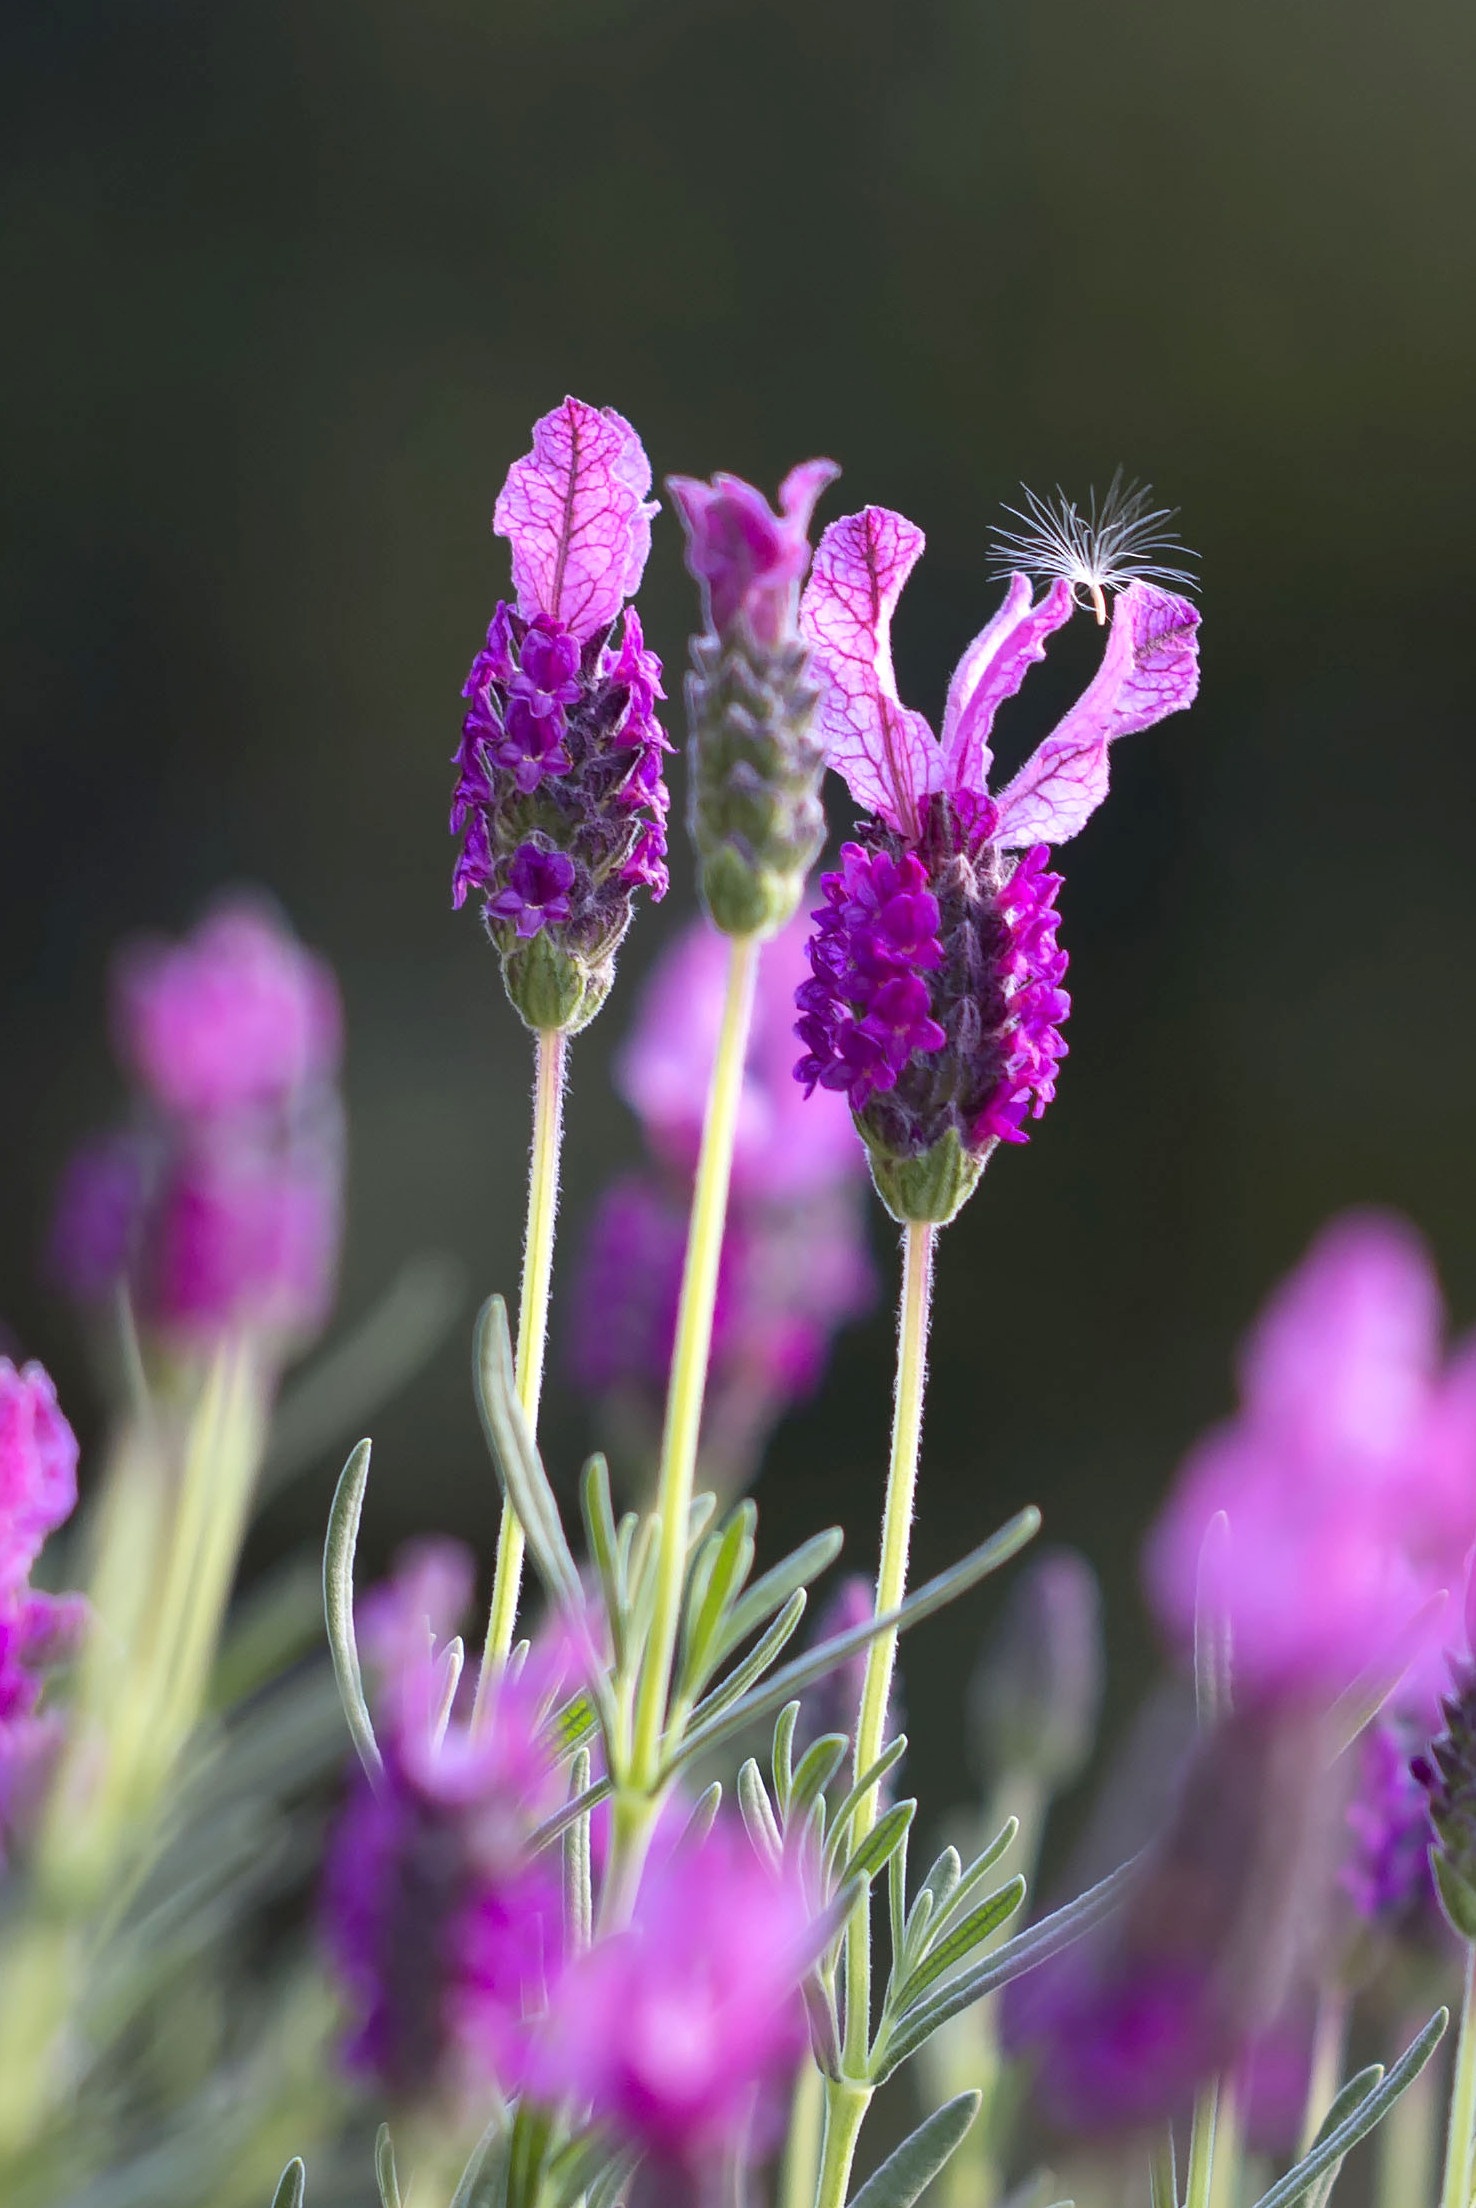
nature, plant, field, flower, purple, summer, france, aroma, bush, green, herb, color, macro, natural, peninsula, botany, blooming, agriculture, garden, closeup, medicine, close, flora, lavender, botanical, farmland, wildflower, washington, french, relaxation, gardening, growing, provence, up, state, english, fragrant, perfume, scented, dianthus, fragrance, aromatic, aromatherapy, macro photography, herbal, flowering plant, lavendar, annual plant, land plant, english lavender, french lavender